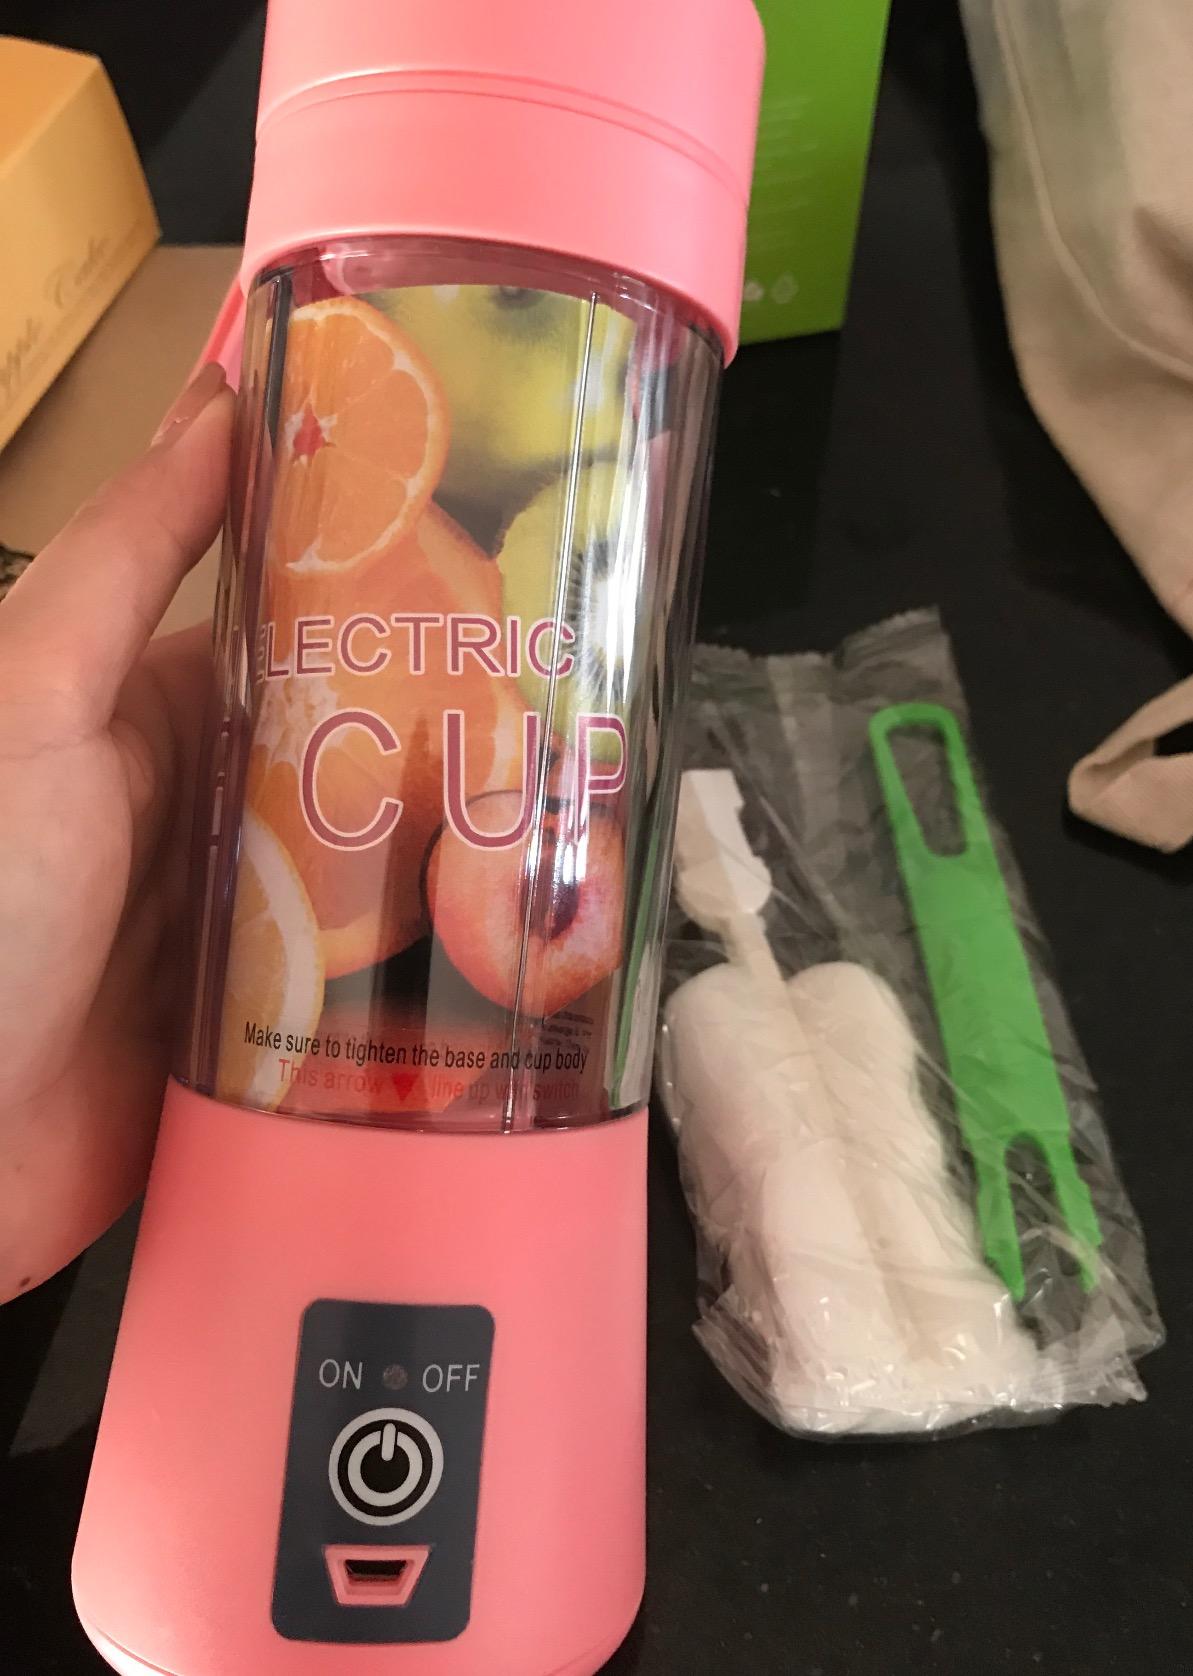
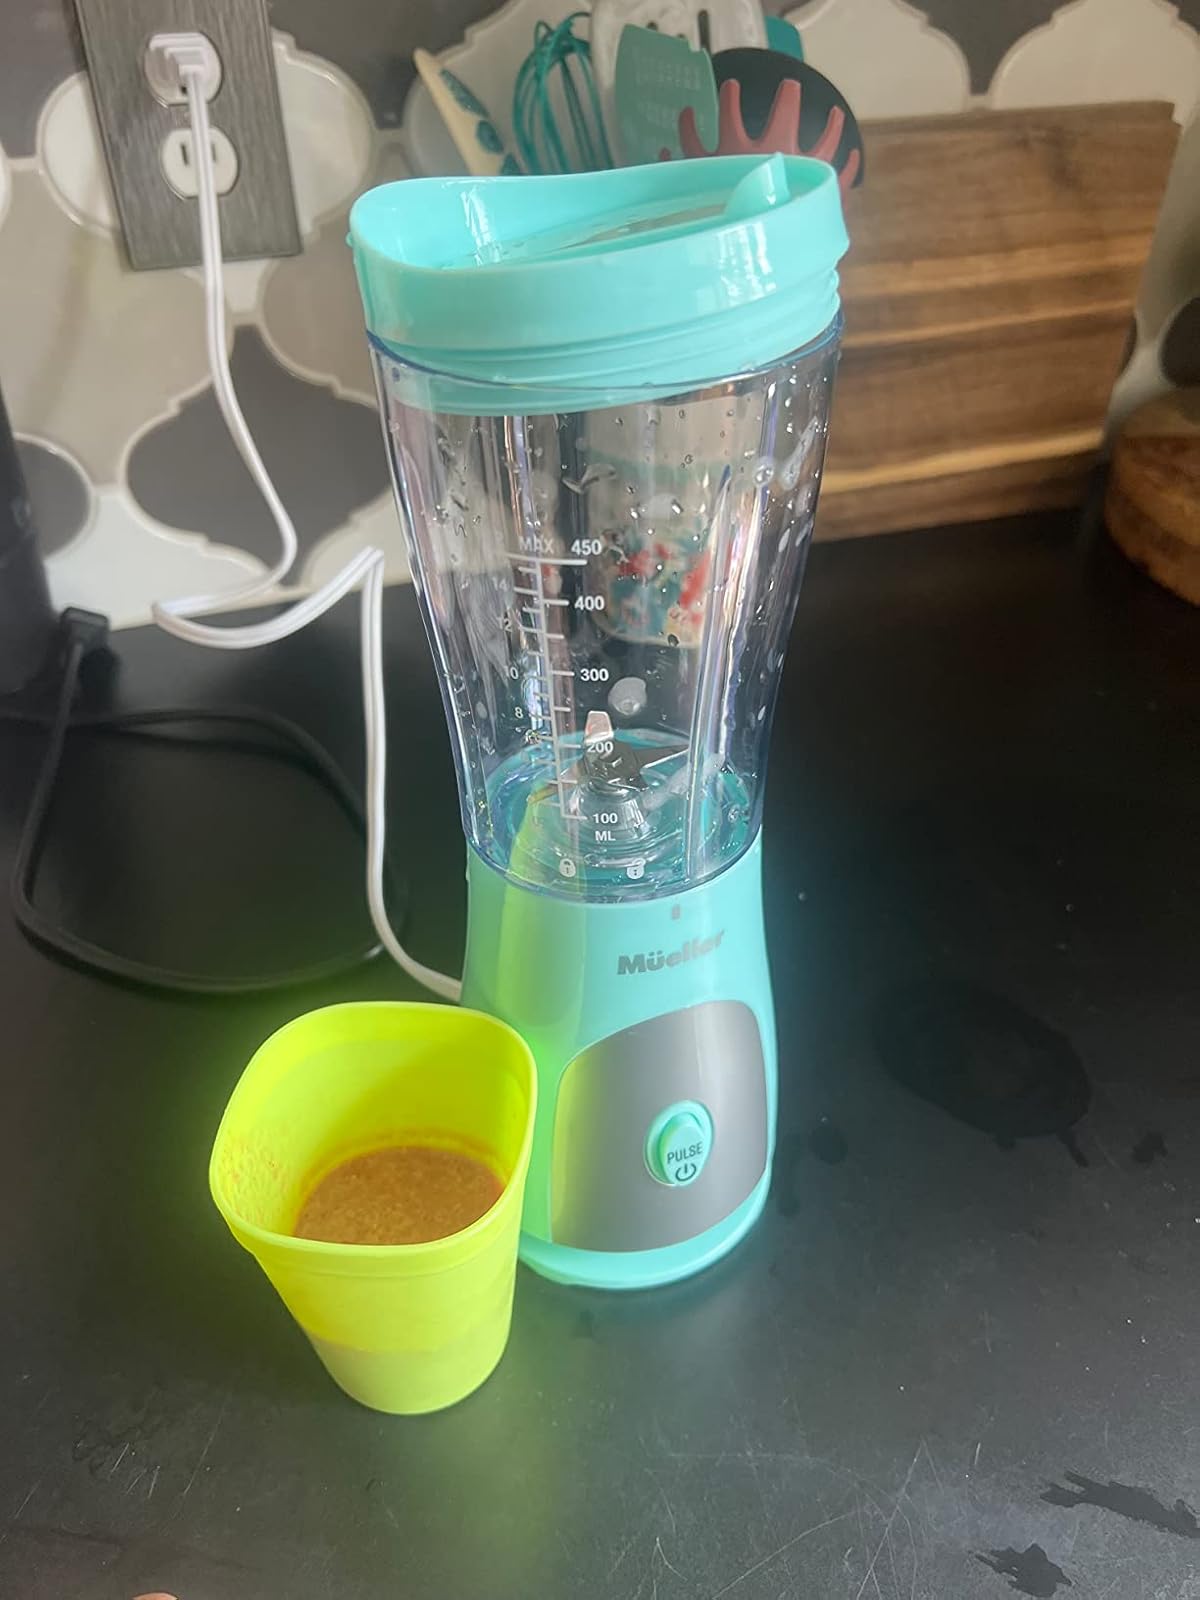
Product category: items_blender
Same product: no